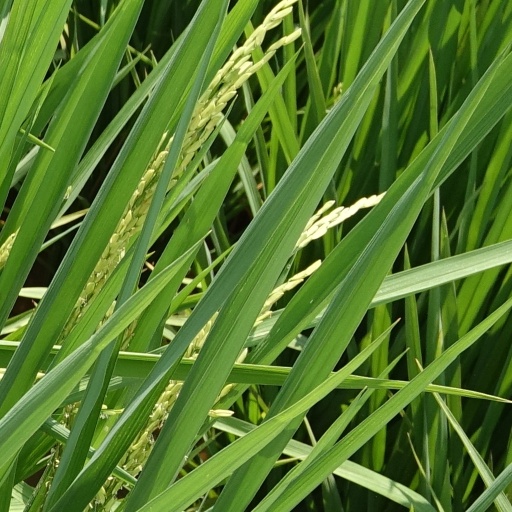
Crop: rice